Norman and medieval London

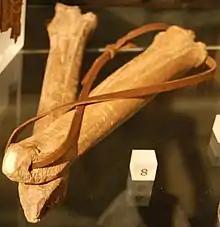
Ice skates from medieval London made from cattle bones, on display in the Museum of London

Violence against Jews took place in 1190, after it was rumoured that Richard I had ordered their massacre after they had presented themselves at his coronation. Anti-Jewish violence became particularly serious in the reign of Henry III, who was unpopular in London and to whom some Jewish financiers lent money. For example, in 1262, after a Jewish man wounded a Christian man in a fight, Londoners stabbed him and attacked many houses in the Jewish district. In 1264 during the Second Barons' War, Simon de Montfort's rebels occupied London and killed 500 Jews while attempting to seize records of debts. Edward I banned Jewish people from moneylending in 1275, leaving many unable to make a living, as they were also not allowed to join the city's trade guilds. Instead, he encouraged merchants from Lombardy in Italy to migrate to London to work as moneylenders. Three years later, 600 were imprisoned in the Tower for coin clipping, of which 293 were hanged. In 1285, London's synagogue was closed, and London's Jewish community was forced to leave England by the Edict of Expulsion in 1290. An estimated 15,000 left for France, Holland and further afield; their property was seized, and many suffered robbery and murder as they departed.